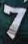
Number: 7